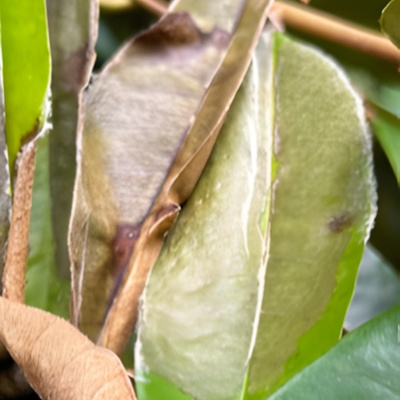
Label: Leaf_Rhizoctonia